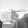
ASL letter: G